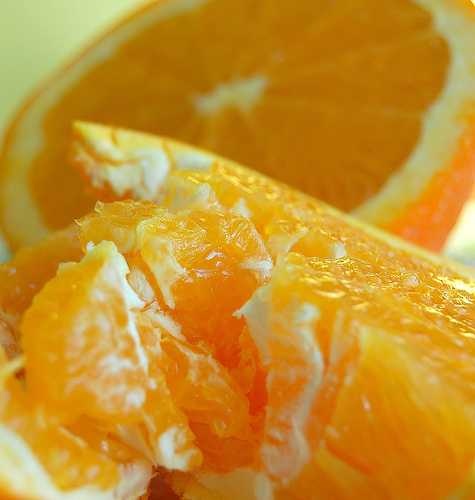
Label: Orange